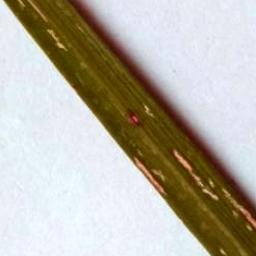
Label: Rice___Leaf_Blast